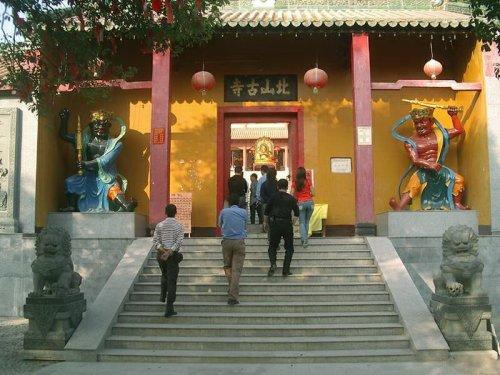
地标名称：北山古寺
所在城市：清远市·阳山县